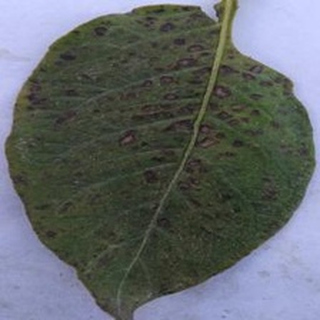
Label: potato_early_blight